Diners Club International

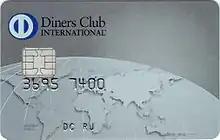
A Japanese Diners Club Card with IC card capability issued in 2016.

The Nihon Kōtsū Kōsha (now JTB Corporation) and Fuji Bank (the direct predecessor of Mizuho Corporate Bank) founded Diners Club Japan in 1960, and began issuing the country's first Diners Club cards in spring 1961, shortly before JCB. In 2000, Diners Club Japan was acquired by Citibank Japan, and since 2015, the sole issuer of all Diners Club cards in Japan is Sumitomo Mitsui Trust Bank, after it acquired Citibank Japan's credit card division that same year.